Ali Ri'ayat Syah I

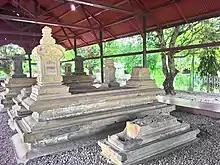
Grave of Sultan Ali Ri'ayat Syah I

Sultan Ali Ri'ayat Syah I, also known as Sultan Husein (d. 8 June 1579), was the fourth sultan of Aceh in northern Sumatra. He reigned from 1571 to 1579 and continued his father's policy of fighting the Portuguese in Melaka.